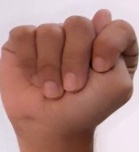
ASL sign: T